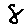
Label: 8